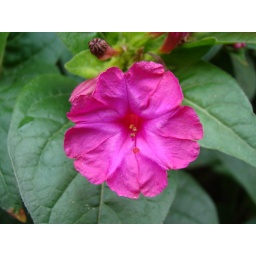
Beautiful flower growing under the fence right under my window.